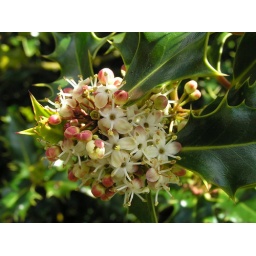
I think these are male flowers (the male and female flowers are borne on separate plants). Whirlow Hall Farm, near Sheffield.